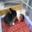
Label: rabbit